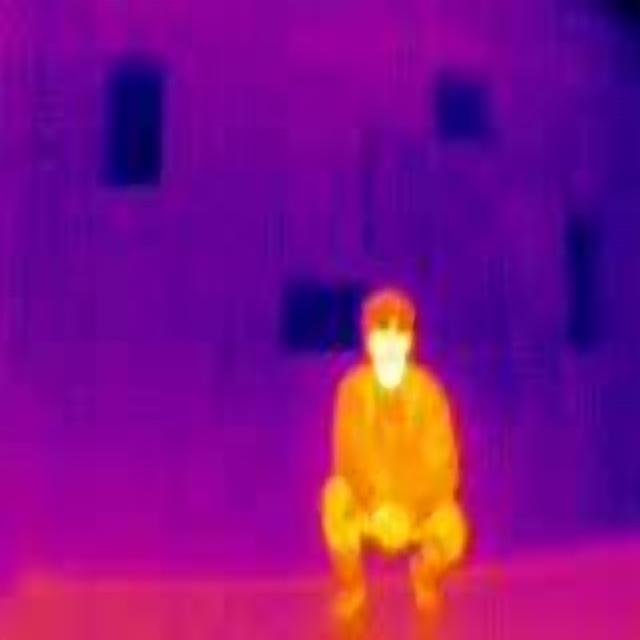
Detected objects:
label: person